Shenjiang Road station

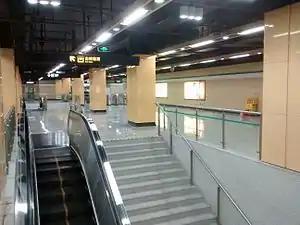
Station concourse

Shenjiang Road is a station on Line 12 of the Shanghai Metro.